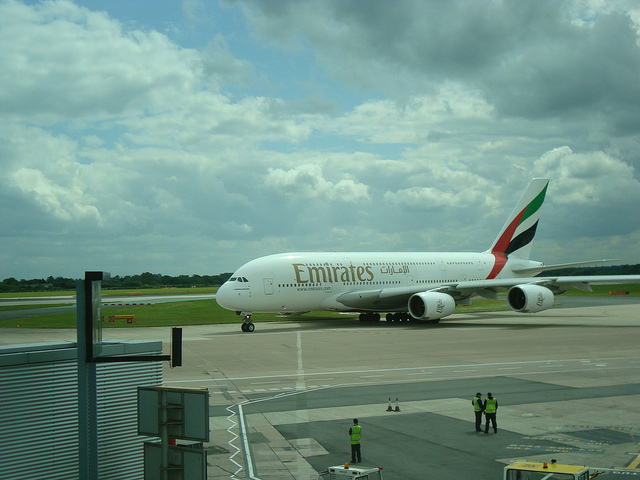
We are looking at a large body aircraft on the runway.